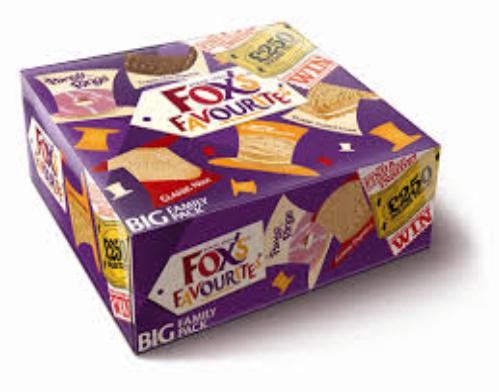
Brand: Fox's Biscuits
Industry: Food